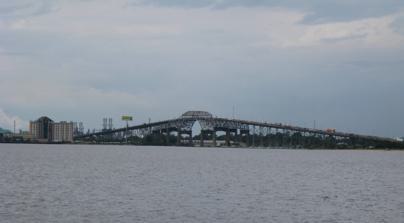
Building: Calcasieu River Bridge
Country: United States of America
Year built: 1952
Bridge in Louisiana, United States I-10 Calcasieu River Bridge Coordinates 30°14′14″N 93°14′45″W / 30.2371°N 93.2458°W / 30.2371; -93.2458 Carries I-10 and US 90 Crosses Calcasieu River Locale Between Lake Charles, Louisiana and Westlake, Louisiana Other name(s) I-10 bridge Maintained by Louisiana Department of Transportation and Development ID number 071004509127691 Characteristics Design Through truss Total length 6,605.1 feet (2,013.2 m) Width 52.4 feet (16.0 m) Longest span 420.8 feet (128.3 m) History Designer N.E. Lant Opened 1952 Statistics Toll Free both ways The Calcasieu River Bridge , or the Pistol bridge officially named the Louisiana Memorial World War II Bridge in June 1951 is an arched cantilever, rivet-connected Warren through truss (main span) located on Interstate 10 between Lake Charles, Louisiana , and Westlake, Louisiana . It was the only major bridge in Lake Charles, until the construction of the Lake Charles Loop with the I-210 Calcasieu River High Bridge began in 1962, with an average annual daily traffic (2009) of 51,800. The bridge has a vertical clearance of 135 feet (41 m). It was built under the administration of Gov. Earl K. Long and opened in 1952. It has decorative iron work with crossed guns integrated into the railings. The I-10 Bridge was originally built as the U.S. Hwy 90 bridge and later was grandfathered into Interstate 10. The bridge has been rated structurally deficient by the Department of Transportation but was declared safe by the Louisiana Department of Transportation and Development (DOTD). There are plans to replace the bridge and improve the Westlake exit. History Construction began in 1948 , as part of U.S. Route 90 in Louisiana , and was completed in 1952. The bridge was built before the Interstate Highway System , and included pedestrian walkways that are forbidden on interstate highways, so the bridge is also rated as functionally obsolete . Before the bridge was built, U.S. 90 traffic crossed the Calcasieu River over a draw bridge located by the Port of Lake Charles on Shell Beach Drive, which runs around the south side of the lake. The remnants of the old bridge can still be seen at the end of Shell Beach Drive by the Port. Condition The I-10 bridge has been listed by the National Bridge Inventory (NBI) as Structurally Deficient with a rating of 3 and a Sufficiency Rating of 9.9 out of 100. Louisiana has 13,361 bridges with 1,722 (12.89%) listed as SD. It was reported in March 2017 that the sufficiency rating has dropped to 6.6 out of 100 The Federal Highway Administration (FHWA) and the Louisiana Department of Transportation and Development (LA DOTD) initiated a proposed project to replace the bridge in 1999. A feasibility study for the project was completed in 2002 with a projected cost of $450 million. Rating As an indication of the bridge rating, a zero means that a bridge is closed. The rating of 1 is not used. The rating for the Calcasieu River Bridge has dropped significantly from 1992 to 2010. The 1992 report listed the deck condition as poor (4 out of 9), the superstructure condition as fair, with a 5 out of 9, an evaluation of structurally deficient, and a sufficiency rating of 40.9. In 2010, the deck condition was 4 out of 9 (the same), the superstructure condition was rated as serious (3 out of 9), the substructure condition was rated as serious (3 out of 9), and a sufficiency rating of 9.9 was assigned. These ratings evidence is a drastic drop in all but one area. The majority of heavy traffic SD bridges have a sufficiency rating of 50 or better. The I-35W Mississippi River bridge had a sufficiency rating of 50 in 2005, was listed again as  "structurally deficient" and in possible need of replacement, and had ongoing repairs to include overlay, lighting, and guardrails, before falling in August 2007. A contributing factor has been attributed to the extra weight caused by the construction. Because of the severe substandard rating, the speed limit has been dropped to 50 mph and heavy trucks have been limited to the right lane on the bridge. This actually causes truck traffic to have to contend with merging ramp traffic from both ways, but particularly the east-bound ramp that merges at the foot of the bridge, creating a bottleneck. With the extreme height of the bridge, trucks speeds drop considerably to as low as 20 mph, creating a steady bumper to bumper congested traffic flow across the entire bridge at times, adding a substantial amount of weight on the bridge. Traffic congestion There are several causes of traffic congestion on the bridge including; a bottle neck caused from three lanes of traffic dropping to two in the busy corridor, an estimated traffic of 55,000 vehicles a day, sharp curves on the east side of the bridge in Lake Charles with reduced speed limits, a narrow bridge. The bridge is listed as currently being 6,617 feet (1 1/4 mile) length with a finished grade of 152.10" elevation. The east grade is 3.8% (listed in 1982 as 3.78% both ways) and the west grade is 3.8% and 5% 600' from the crest. There are no shoulders, no turn-around in case of accidents, and an exposed elevated walk-way on either side that also contributes to the bridge being obsolete. Repairs In June 2011, the Louisiana DOTD began a $5.7 million repair project (State Proj. No.: H.006783) on the bridge. Safety and structural repairs included replacing 48 girder pins, and the work was finished by December 22, 2012. Hangers were used for worker safety and precautions were taken to comply with environmental regulations. The existing girder pins were 4-in. (10.2 cm) and were replaced using 4.5-in. (11.4 cm) pins. To facilitate the larger pins, special custom-built drills were used. New 0.875-in. (2.2 cm) A325 structural bolts were used in the pin plate connections. Patrick Bernier, project manager for Topcor Services, LLC, general contractor for the project stated, "The bridge is safe, but it is too narrow according to modern highway standards [ . . . ] And it is too steep on its approaches.”. Designer N.E. Lant used 5,286 pairs of crossed decorative cast iron pistols placed on the bridge railing, reportedly in homage to pirate history and legends of Jean LaFitte , being the name he preferred, and 50 to 60 pairs have been damaged or determined to be missing. As part of the project, these will be replaced, along with damaged parts of the guard rails. The original castings were done by John Lester Boone Foundry Works of Lawtell, Louisiana. Missing/stolen pistols were recast by an Alabama foundry in the late 1980s and again in the 2000s during major overhauls of the bridge. A state official in Scott, Louisiana stated in 1992 to a Boone descendant that so many people would walk up the thin sidewalks of the bridge at night to chip out and take home the crossed pistols as mantel pieces, that the ornaments had to be replaced to prevent the handrails from collapsing. Replacement of the bridge In 2022, the Calcasieu River Bridge turned 70 years old. With over 600,000 bridges, the average bridge age in the United States is 42 years old, with one in nine rated as deficient. Louisiana has a total of 13,050 bridges, and 1,827 (14%) are considered deficient. 1,963 bridges (15%) are considered functionally obsolete. It had been decided the bridge needed replacing since before 2002. There are several areas of concern including the age of the bridge, the low bridge ratings, steep grades, traffic congestion, amount of traffic that has been estimated at around 55,000 vehicles a day, low vertical traffic clearance, and contamination. These contributing factors rank the bridge as "a dangerous bridge" and 7th in the nation in need of replacing. In 2023, a plan was vetoed on the replacement bridge due to tolls being proposed. This made the project on hold until 2024 when a plan was approved that would include tolls , with especially high prices for trucks . Bridge concepts Four different concepts are being considered for a new bridge. Concept A: Would be a new eight lane bridge including an auxiliary lane in both directions. The center of the bridge would be 170 feet north of the center of the current bridge and would require the existing bridge to be removed. The frontage roads would merge onto the bridge and be one-way. Concept B: Would be a new six lane bridge with two lane service roads on each side built on the outside or the same structure. This concept includes removing the existing bridge and would be for two-way traffic on the frontage roads. Concept C: Would be a new six lane bridge similar to concept B but with the frontage roads on separate structures. This would also require the removal of the existing bridge. This concept would be more invasive to the environment requiring three bridges to be built and would be for two-way frontage roads. Concept D: This would be a new six lane bridge with the existing bridge to be rehabilitated and used for the frontage roads. This is the only concept that would require the existing bridge to remain and has some preference because the old bridge has historical significance and is a candidate for historical classification. This design would be for one-way frontage roads. A disadvantage to this concept would be invasion on the beach property and is considered one decision on a particular bridge (considered in 2002) has still not been determined and this has been pushed off until 2016. The preliminary report, subject to change and updating, shows that all the concepts and alternates have common features, calling for steel box girders for the main spans, four spans at 200', 270', 270', and 200', u-turn on the east end, improving the I-10 profile at abandoned railroad, modifying the existing ramps on the east end of the bridge for westbound traffic and eastbound exit at I-10 and US 90 (east), center-line alignment 3 (or similar), bridge profile 2, and the Ryan street ramp construction. Four alternates, that use two of the four bridge concepts, differ depending on if one-way or two-way service roads are chosen. Alternate 1 shows a preference for bridge concept A. Alternate 2 shows a preference for bridge concept C with continuous service roads across the bridge. All the bridge profiles use models with a 95' finished grade elevation, 57.10' lower than the current bridge, and a vertical clearance of 73' that is 62' lower than the current bridge. All bridge models show a 3% grade on the west side. The east side would be 3% for bridge profile 1, with 2.25% for profile 2, and 1.65% for profile 3. Conversion to pedestrian bridge There is a local movement to preserve the existing bridge by converting it to pedestrian use after the replacement bridge is constructed.  The group, Save Our Bridge, cites the Bridge's iconic status on the city skyline, cultural relevance in local art, and architectural heritage all as reasons for preservation.  Adaptive Reuse of the bridge will also provide a key pedestrian access from the cities of Lake Charles and Westlake while drawing tourists to the area, promoting economic growth and health and wellness for locals. While the bridge is no longer suitable for interstate traffic, it is possible to convert it to pedestrian use without significant economic investment. The Save Our Bridge effort is promoting the funding of an engineering study to determine the feasibility of preservation and pedestrian use as well as providing a conceptual design. 2024 After a first round of negotiations in November 2023 failed a new plan was drawn up. Louisiana Department of Transportation and Development Secretary Eric Kalivoda (La DOTD) sent letters to both Patrick McMath of the Louisiana Senate , and Mark Write to the Louisiana House of Representatives , both chairmen of their respective Senate and House Committees on Transportation, Highways, and Public Works. The letters are in accordance with Louisiana Revised Statute 48:250.4(A)(2). The letters (and emails) requesting approval to sign a public-private partnership (P3) contract, with Calcasieu Bridge Partners for the replacement of the Interstate 10 bridge, over the Calcasieu River in Calcasieu Parish. The requests were approved by the Louisiana legislature’s Joint Transportation Committee which was approved for a public-private partnership (P3) to build the bridge. Although resisted at first apparently the public and interested groups agreed to the proposal. The approved contract is for a $2.1B Calcasieu River bridge and supporting roadway from the I-210/I-10 east junction to the I-10/I-210 west. The proposal between the DOTD and Calcasieu Bridge Partners (CBP) was approved and a signed contract to include a bridge and a 5.5-mile toll corridor. Project construction on the toll road and bridge is scheduled to last seven years and the tolls for 70 years. Governor Jeff Landry signed on after having the toll reduced. Landry stated the reduced toll he agreed to would remove any state financial liability and offer a reduced toll to area residents of five connecting parishes the toll will be $.25. There is some conflicting reports. 15% of any profits from the tolls would go to either the Lake Charles area or split between the five parishes. Many wanted to keep the old bridge for historic reasons. The bridge qualifies for NHRP listing but the plans call for the bridge to be torn down when construction is completed. The amount secured so far: $150 million from the DOTD from a federal government discretionary grant for the project, Department of Motor Vehicles transfers amounting to $240 million. $150 million from the American Rescue Plan Act, $85 million backed by the state’s general obligation, $75 million from the Federal Highway Priority Program $100 million from state general fund. Project partners, according to I-10 Calcasieu Mobility partners, are CINTRA, a transportation infrastructure company based in Austin, Texas . and others in a long list of partners. A notice to proceed on the $2.3 billion dollar super project has been authorized. 15 percent of the net toll revenue profits will be used to shorten the expected 50 year toll or to fund future projects in the five-parish area. State and federal funding will cover $1.2 billion of the project’s overall cost. The remaining costs will be covered through toll revenue. Bridge details The new bridge was dubbed "Alternative 5G", or State Project Number: H.003931, that was included in the December 2, 2020, DOTD fact sheet, has been chosen. Construction partners Calcasieu Bridge Partners Consortium consist of a joint venture of Plenary Americas US Holdings, Inc., Sacyr Infrastructure USA LLC, and Acciona Concesiones S.L. Wildlife Wildlife concerns were studied. There were instances of observation of a pair of bald eagles and aerie , American white pelicans , Belted kingfisher , Downy woodpecker , Northern flicker , Northern cardinal , Little brown skink , Red-eared slider , gray squirrels , nine-banded armadillos , and feral hogs . Although risks are considered low mitigation measures are included References